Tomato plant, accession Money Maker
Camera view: horizontal (90 deg, fisheye); turntable rotation: 180 degrees
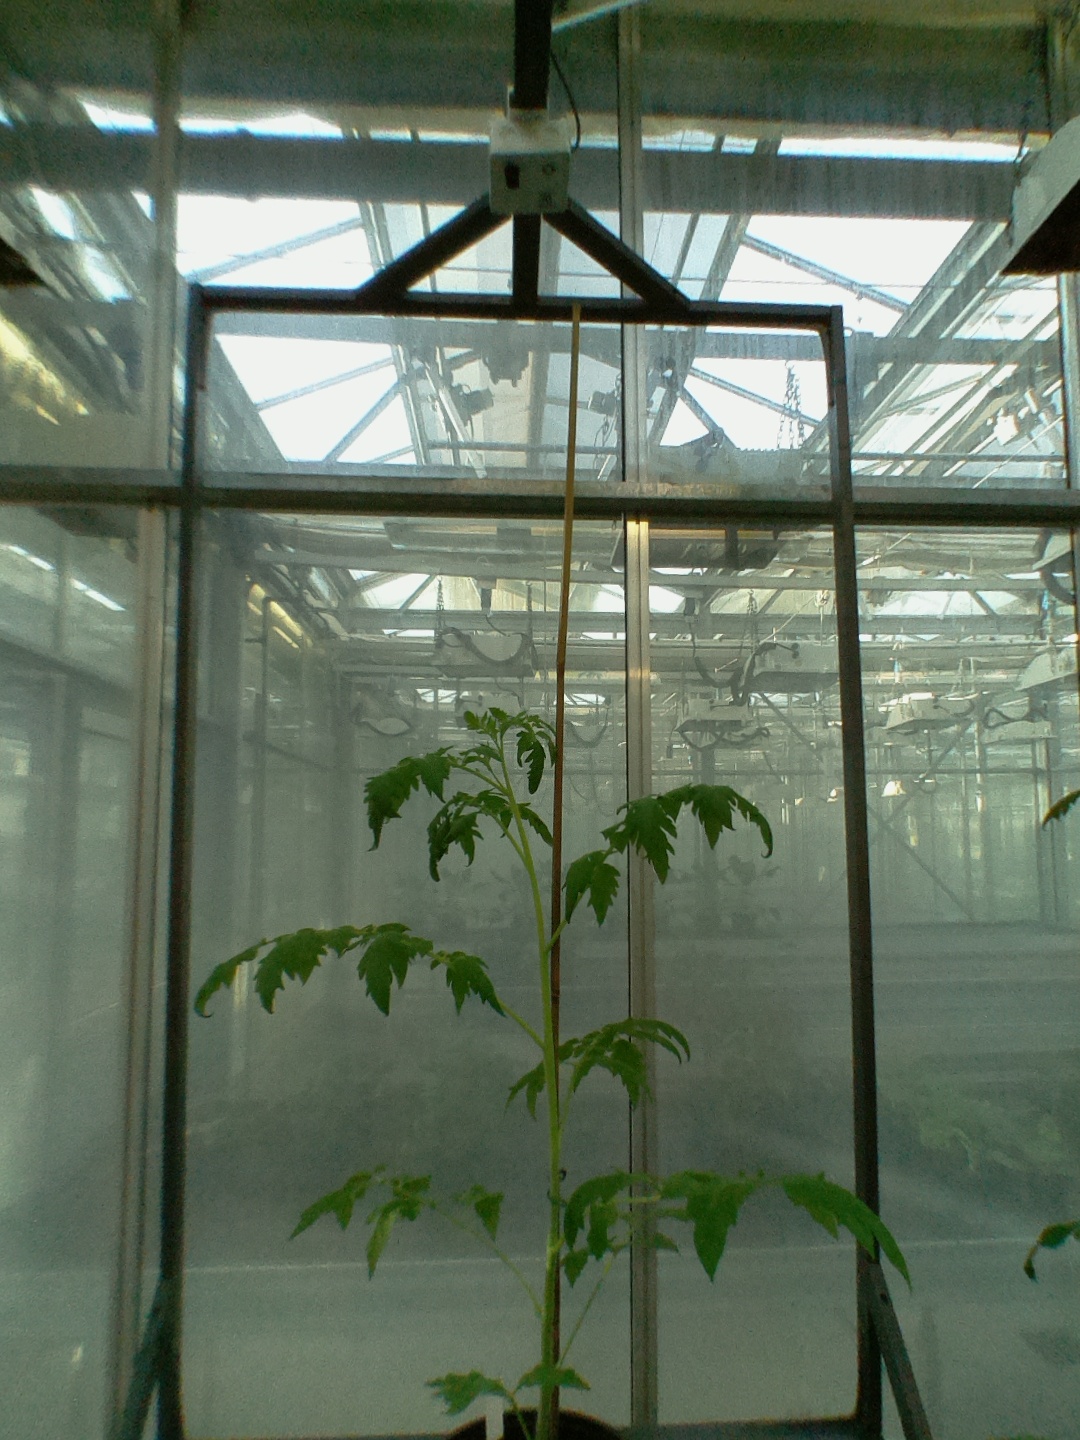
BBCH growth stage 16: 12 of true leaves visible